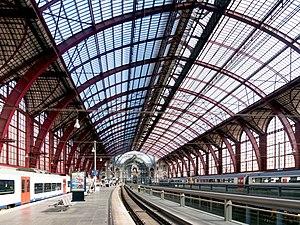
La ligne S1 du RER bruxellois, plus simplement nommée S1, est une ligne de train de l'offre ferroviaire suburbaine à Bruxelles, étape du projet Réseau express régional bruxellois, elle traverse Bruxelles sur un axe Sud-Nord : Nivelles - Bruxelles - Malines.